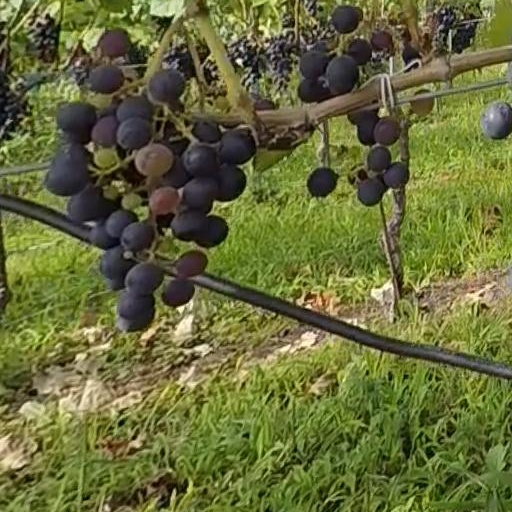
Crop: grape